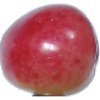
Label: cherry_rainier